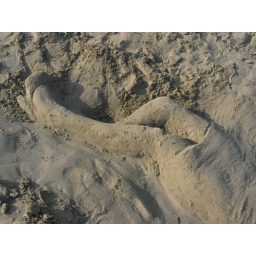
Girl/lady/ in the sand/ sand sculpture on the beach at Big Wave Bay, Hong Kong Sanyo digital camera